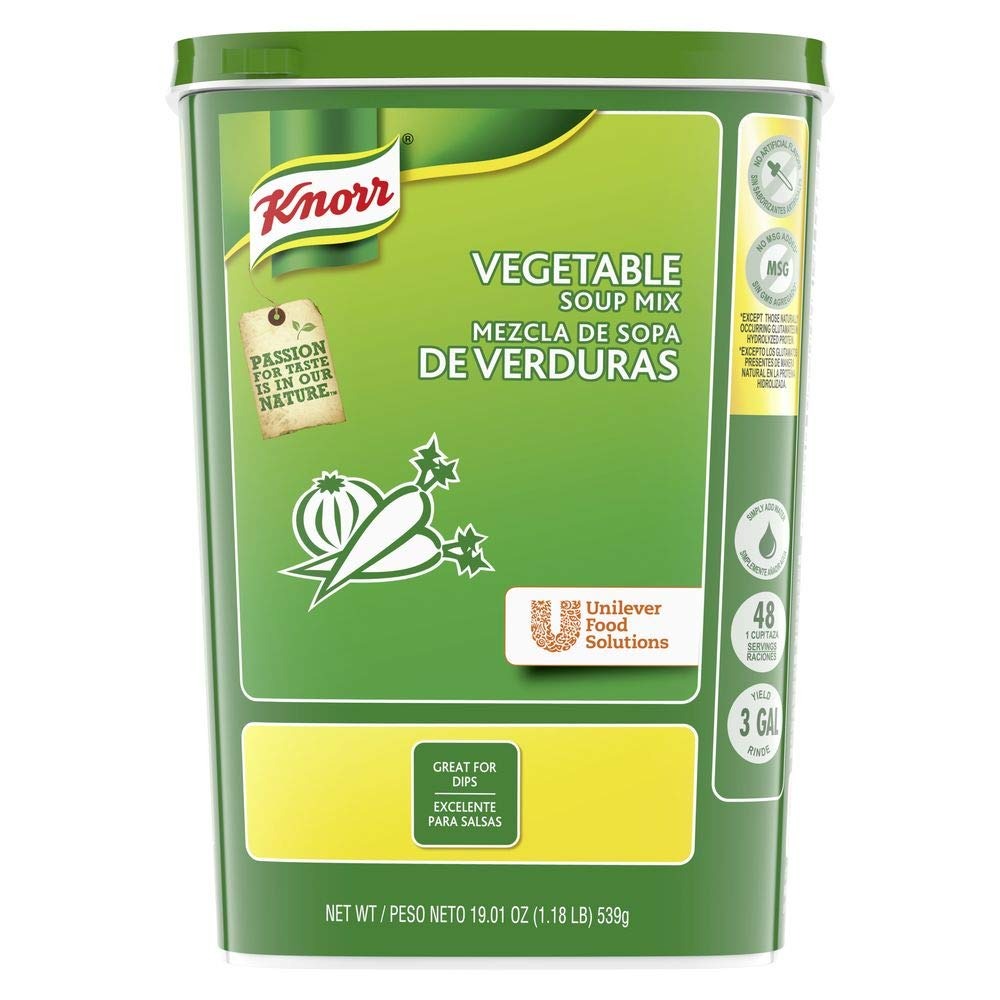
Item Name: Knorr Professional Vegetable Soup Mix Vegetarian, No Artificial Flavors, No added MSG, 19.01 oz, Pack of 6
Bullet Point 1: Dry vegetable soup mix offers balanced, bold flavors to enhance a variety of menu items
Bullet Point 2: Vegetable mix performs well as an ingredient in broths, dips, casseroles, stews, and more
Bullet Point 3: Easy to prepare-just add water to dry soup mix, whisk, and heat
Bullet Point 4: Vegetable soup mix contains no artificial flavors, no added MSG or trans fats
Bullet Point 5: Ideal for restaurants, catering services, and other fast-paced kitchen environments; yields 288 average servings per case
Bullet Point 6: Stock up on long shelf life packaged soup in bulk; freeze dried food is shelf stable for long term storage
Value: 171.09
Unit: Ounce

Price: 149.99